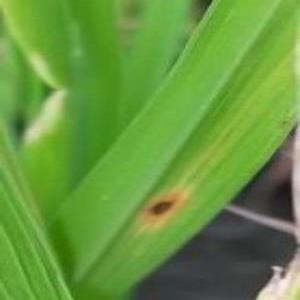
Disease: Brownspot